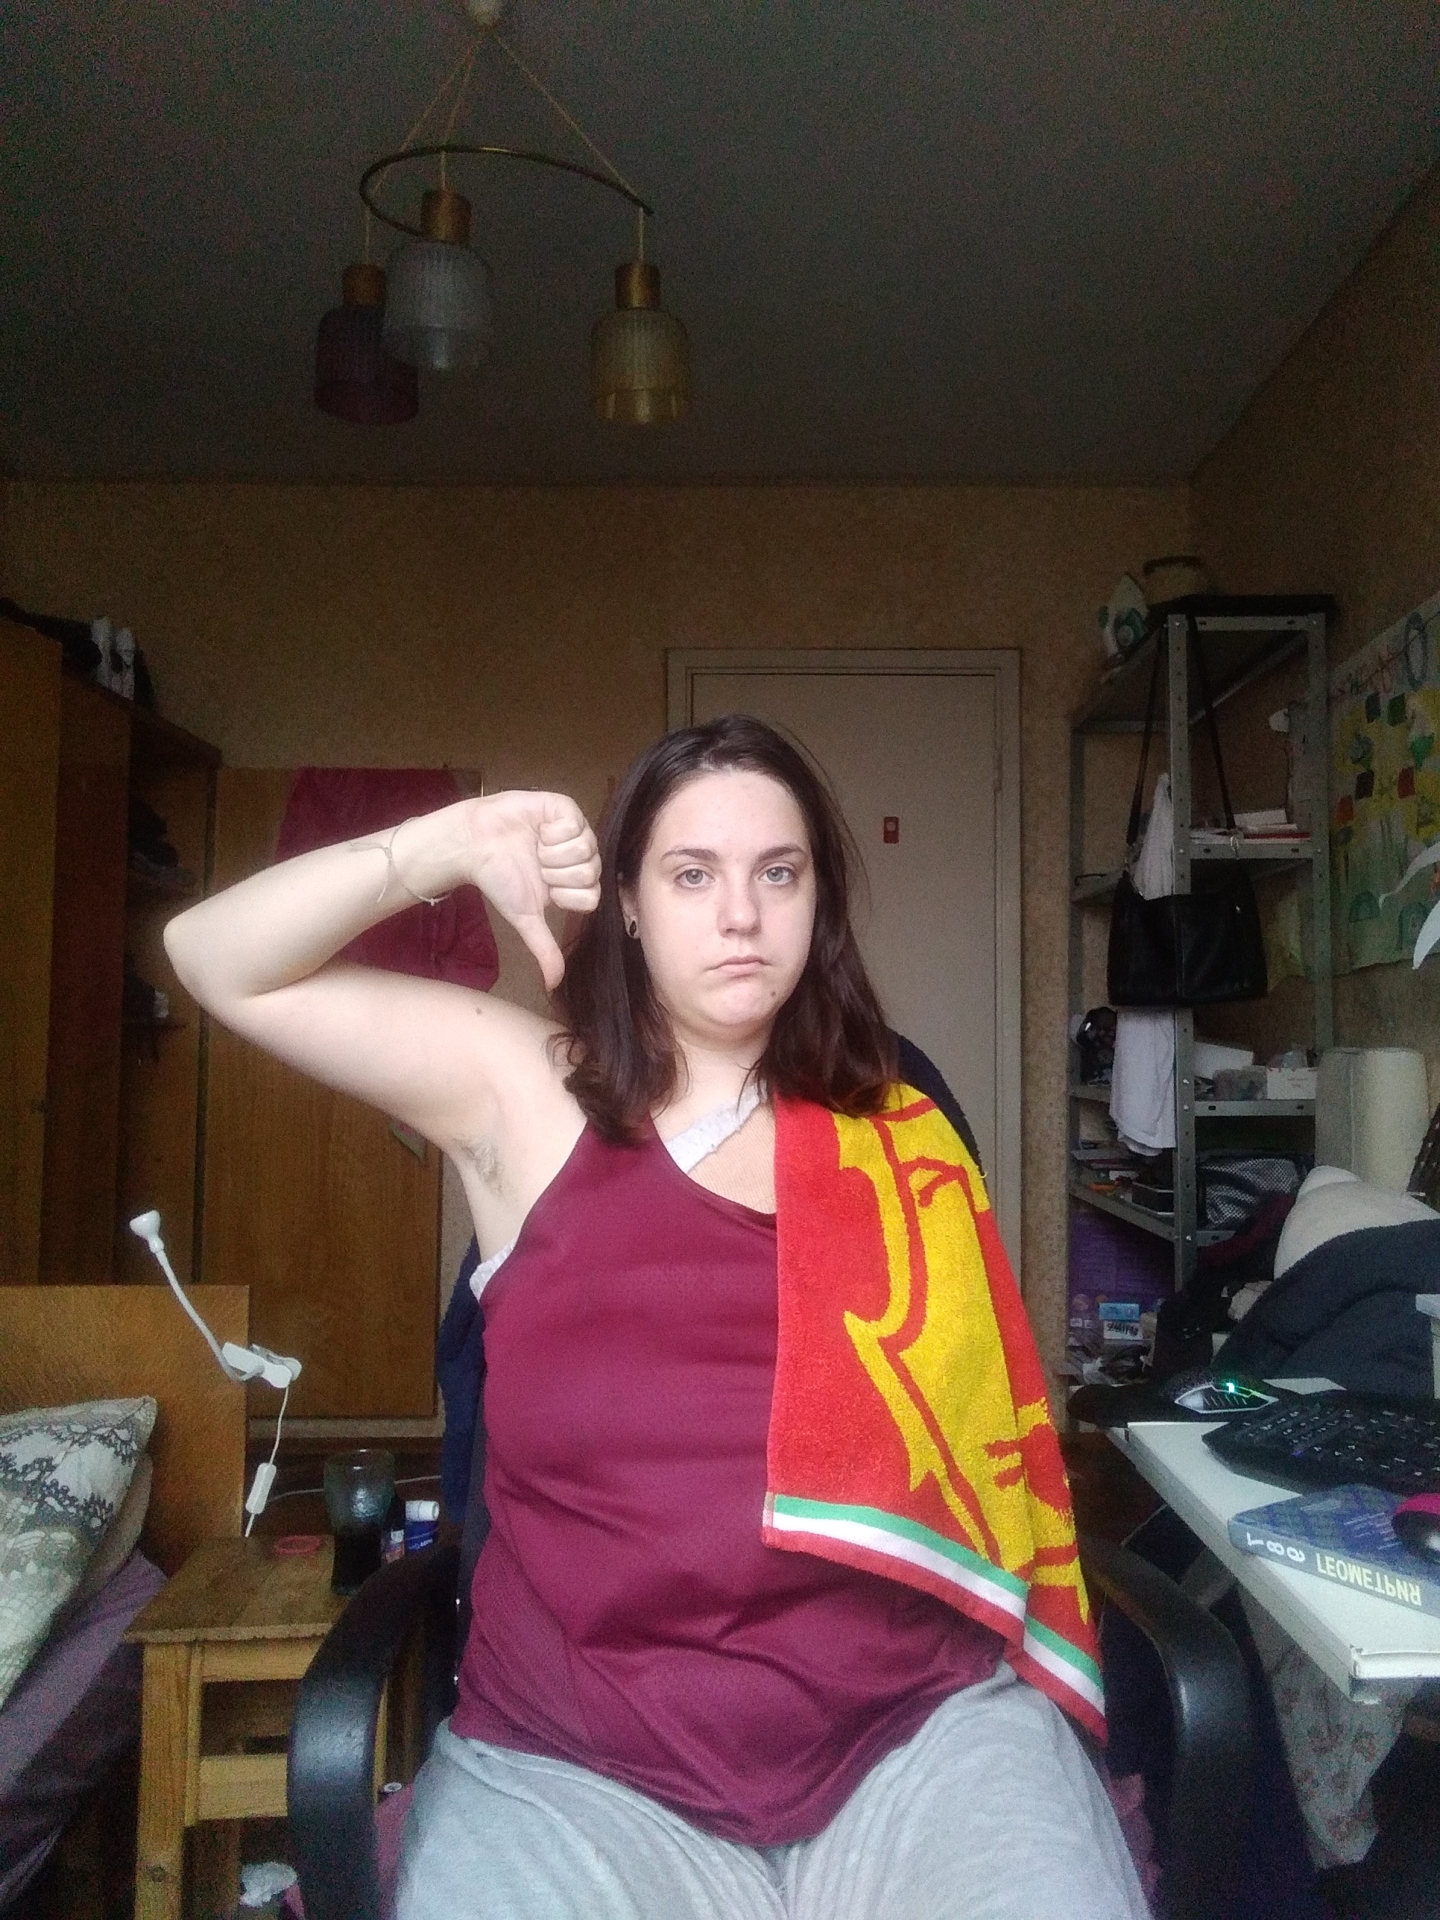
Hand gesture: dislike